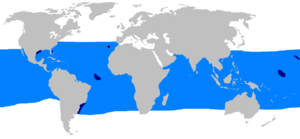
Le Requin noronhai est une espèce très rare de Lamniformes de la famille des Odontaspididés, il est possiblement présent dans les océans du monde entier. C'est un requin de grande taille qui mesure au moins jusqu'à 3 m 60 de longueur, il dispose d'un long museau bulbeux, de grands yeux oranges sans membranes nictitante et d'une large gueule avec la dentition proéminente. On le distingue de son cousin, le requin féroce, par ses dents qui n'ont qu'une pointe latérale de chaque côté et par sa couleur brun sombre uniforme.